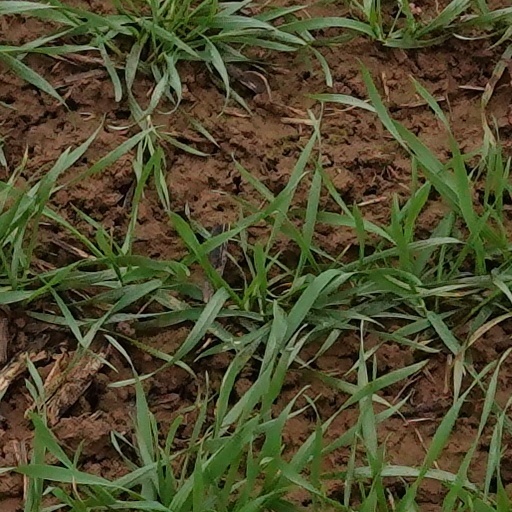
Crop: wheat